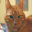
Label: cat